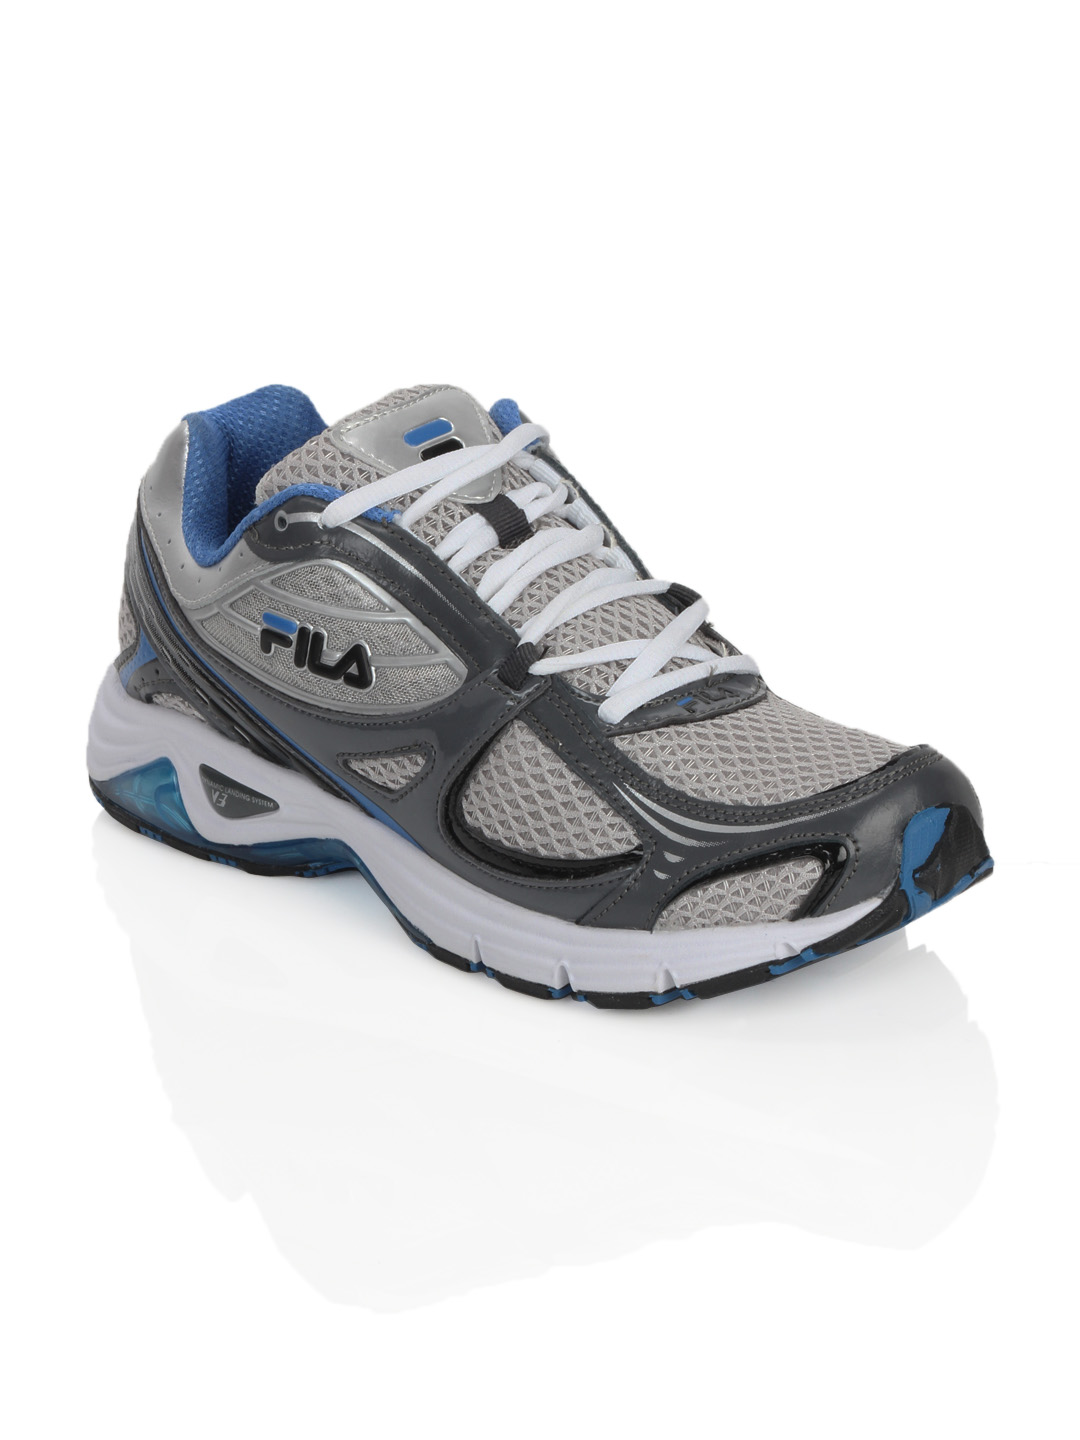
Fila Men DLS Temporal Grey Sports Shoes
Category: Footwear / Shoes / Sports Shoes
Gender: Men
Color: Grey
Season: Fall 2012
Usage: Sports